Lafayette Park Historic District

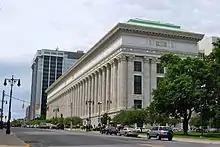
A tall white stone building with a colonnaded facade and intricate decorations on the stonework, much longer along the street to its left then the side facing the camera. There are trees in front of it on the right and a taller, more modern building behind it.

The early 20th century significantly transformed the district. First, two more large government buildings were added. In 1906 Andrew Sloan Draper, first commissioner of the state's State Education Department (SED), wanted to move his agency into space of its own near the capitol along with the state library and museum. He considered the block on which Cathedral of All Saints stood to be the ideal location; however, the cathedral still owned some of the land and his approaches to the Doane, who had not abandoned his mother church plan, led to animosity between the two. While the bishop was traveling overseas, Draper used his political influence to have the state buy all the remaining land on the block. Doane, forced to abandon his longtime plan, succeeded in getting the legislature to limit the SED building to two stories, but Draper retaliated by making sure that those two stories, on Henry Hornbostel's colonnaded marble Beaux-Arts structure were as tall as possible, blocking the cathedral off from the rest of the city.